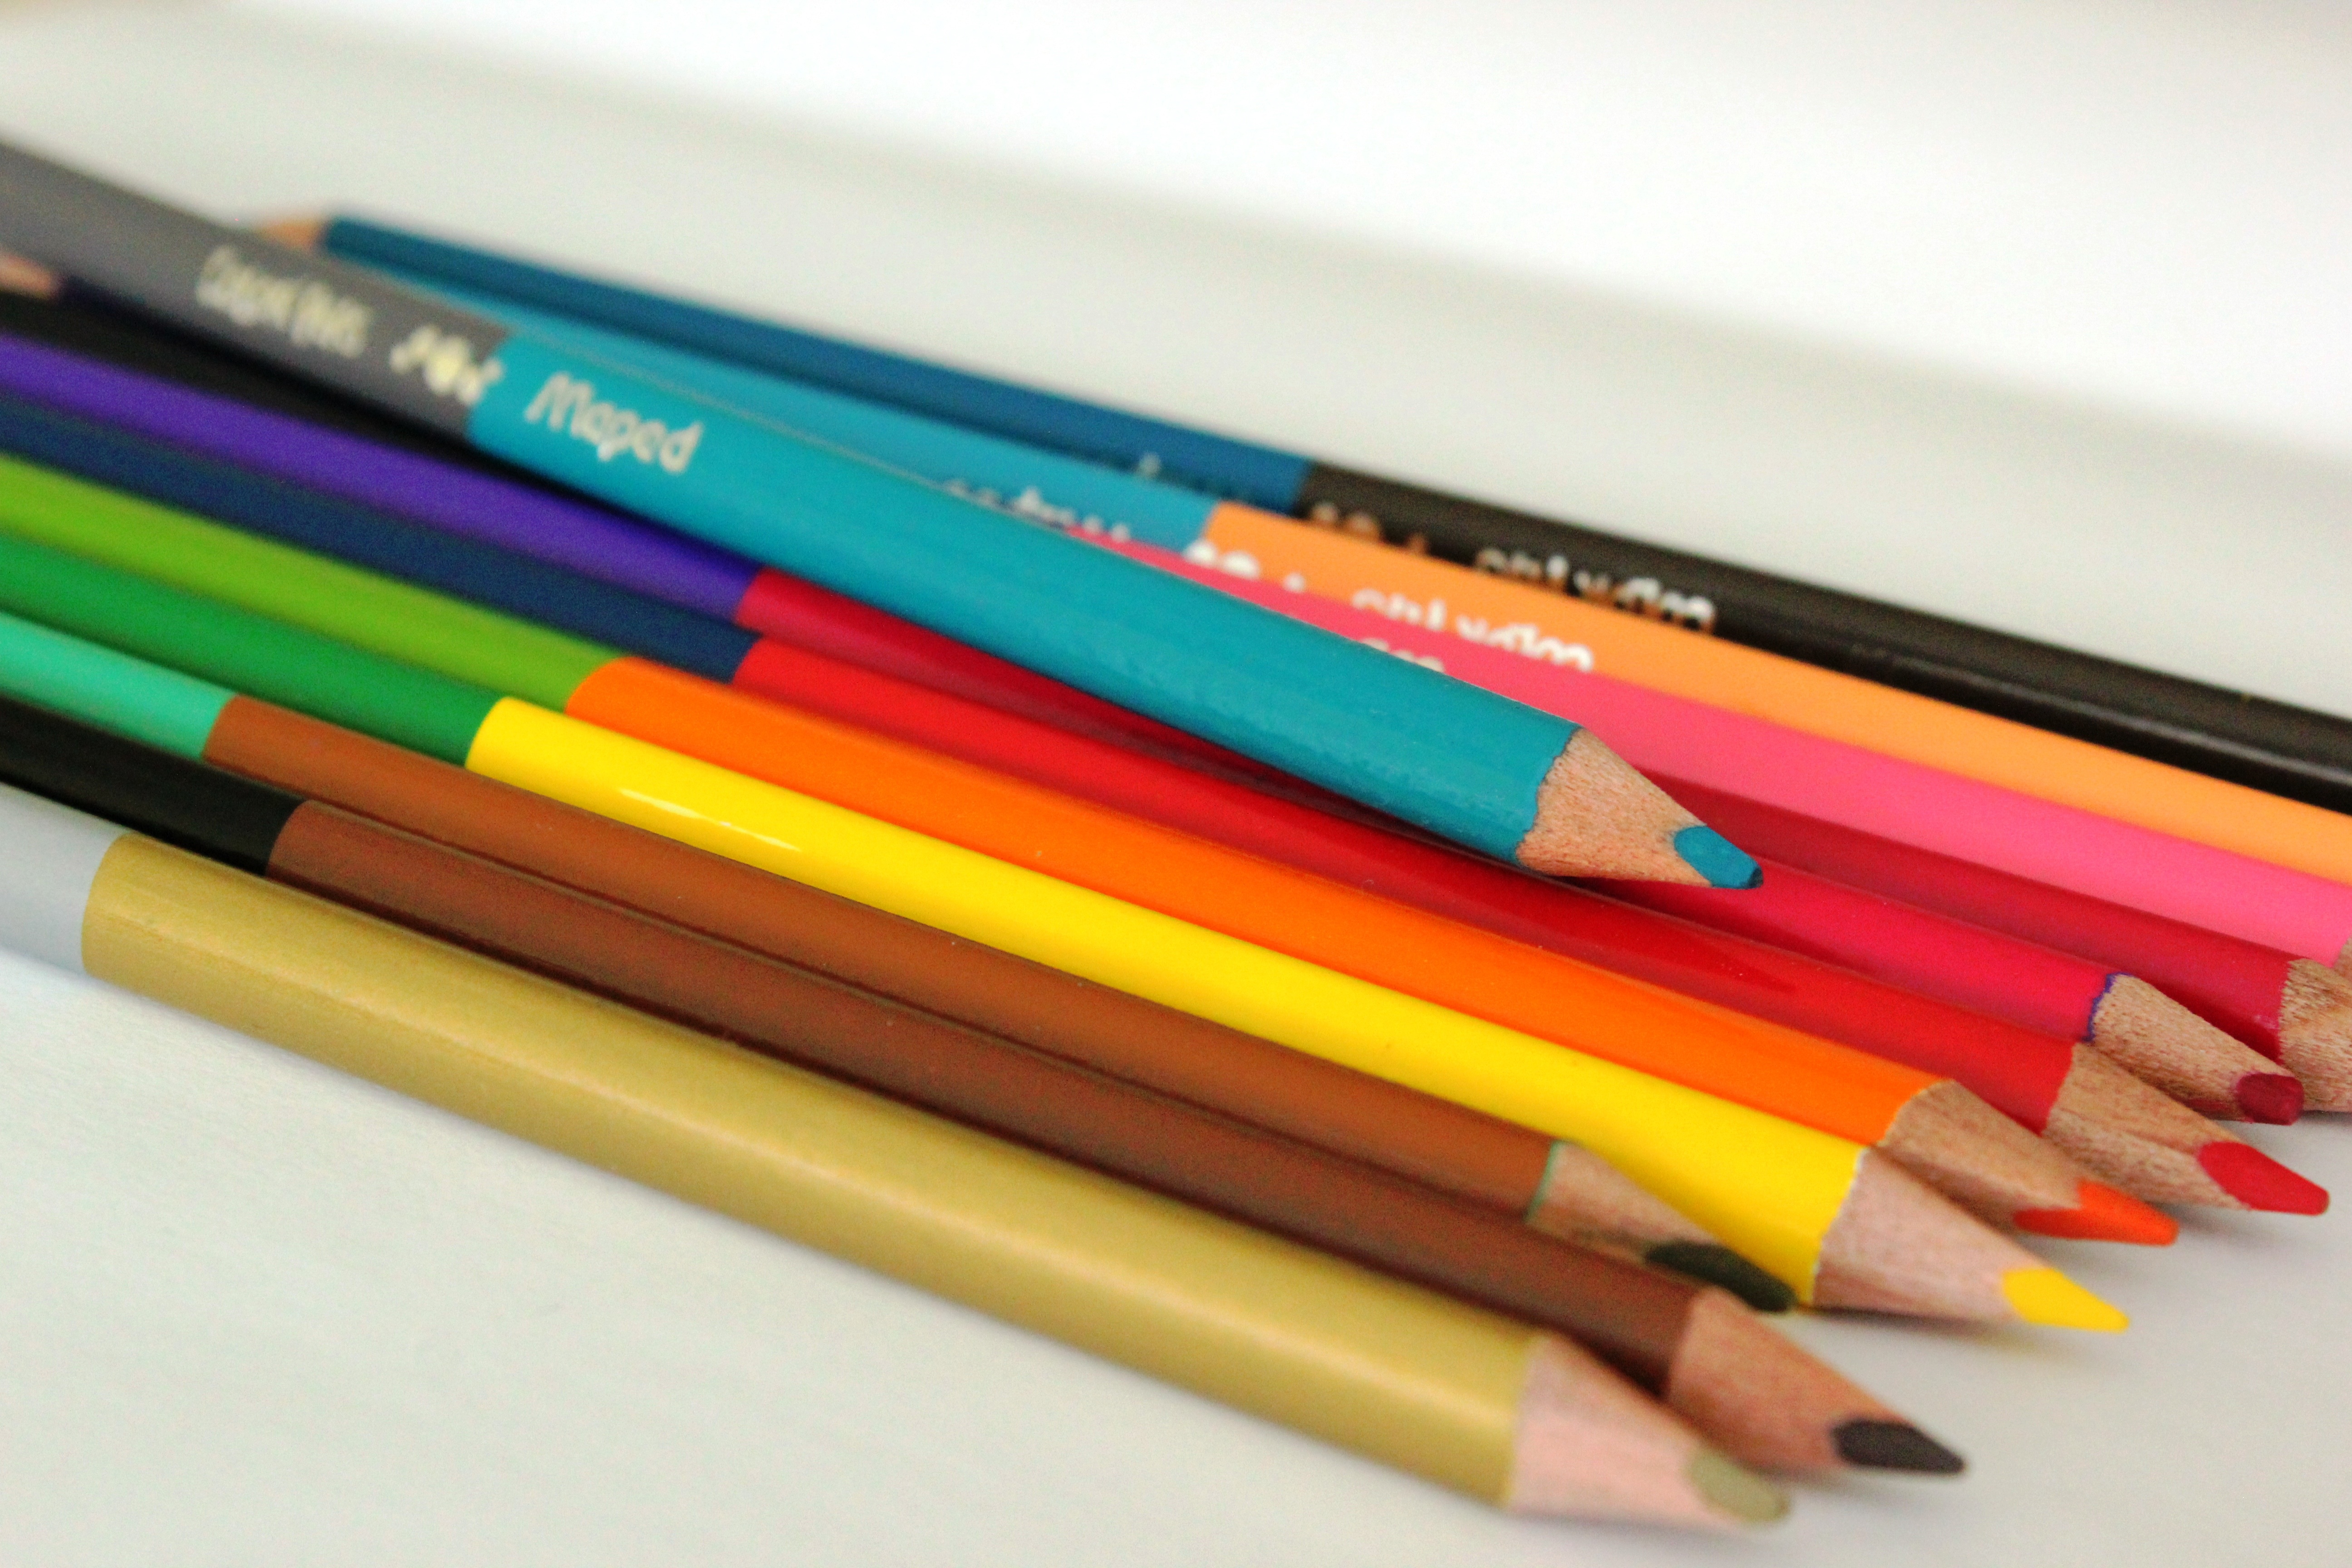
pencil, color, child, crayon, coloring, children, colors, turquoise, school, crayons, cue stick